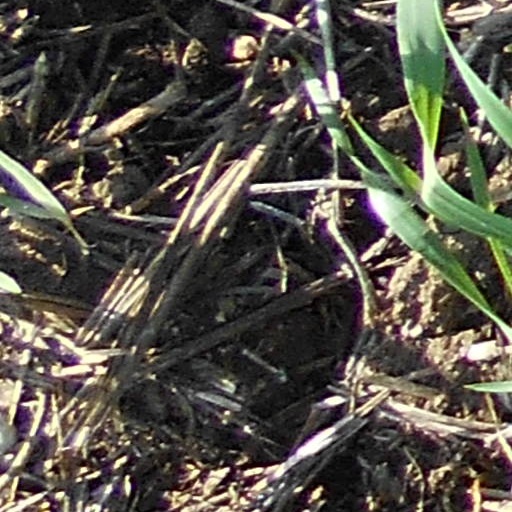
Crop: wheat